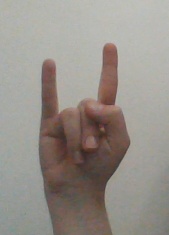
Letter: la